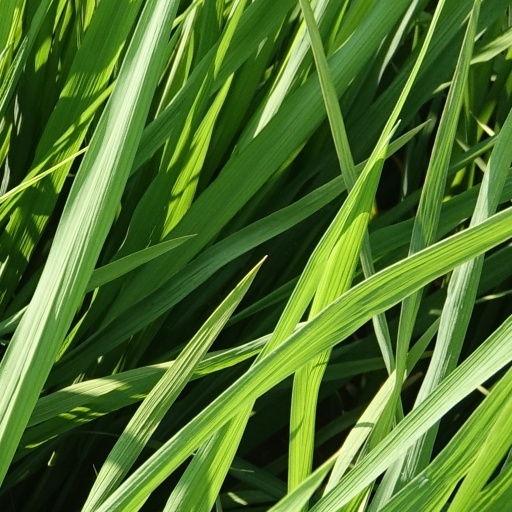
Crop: rice